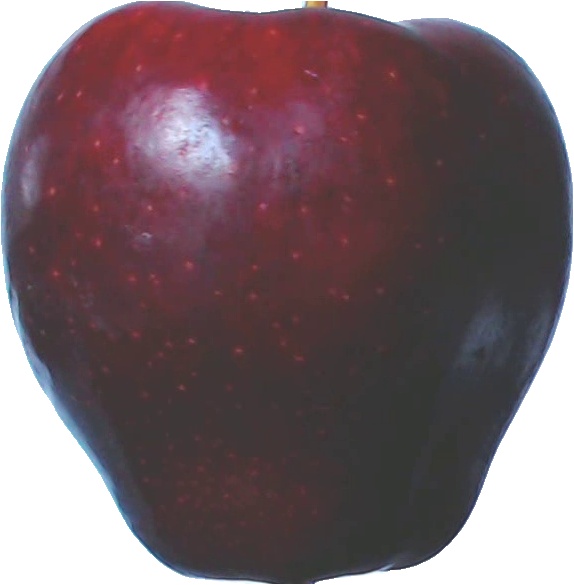
Label: apple_red_delicios_1